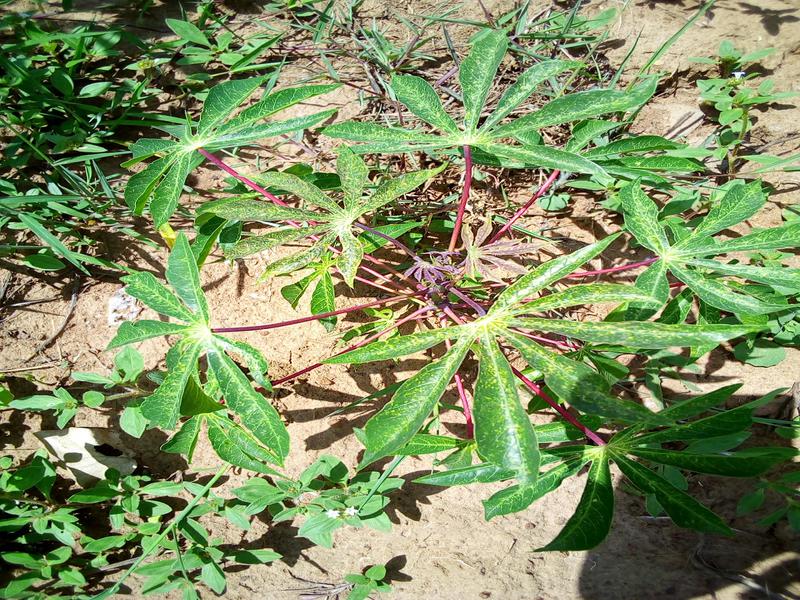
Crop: cassava
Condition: green_mottle